Amberley railway station

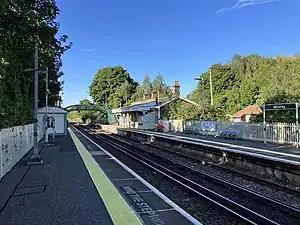
The platforms at Amberley, looking north

Amberley railway station is a railway station in West Sussex, England. It serves the village of Amberley, about half a mile away, and was opened by the London, Brighton and South Coast Railway. The Amberley Working Museum – a museum of industry – is accessed from the former station goods yard.